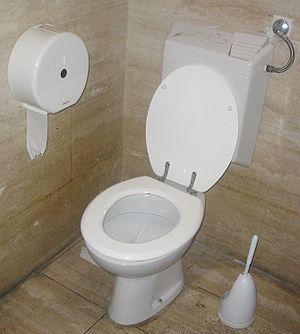
La défécation est l’expulsion des matières fécales par l'anus. Cet acte essentiel est tabou dans de nombreuses cultures car très intime. Il s'effectue de différentes façons : en s'accroupissant ou s'asseyant, en utilisant ou non des toilettes. L'acte peut aussi s'avérer involontaire suite à des dysfonctionnements intestinaux.